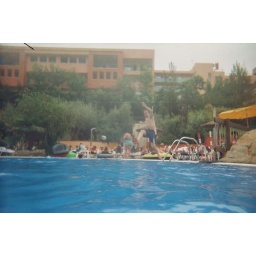
Me doing a flying kick with the ball before splashing down in the pool!